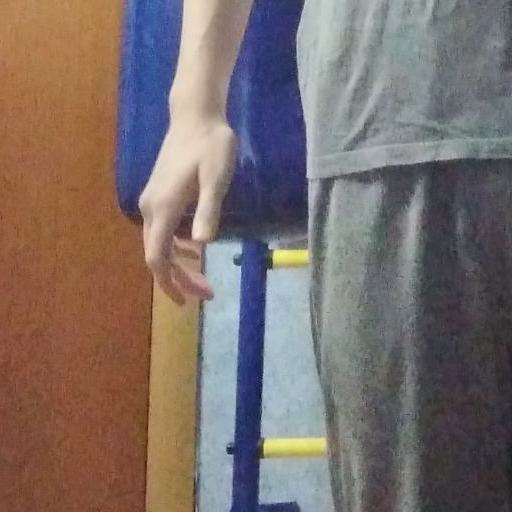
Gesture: no_gesture